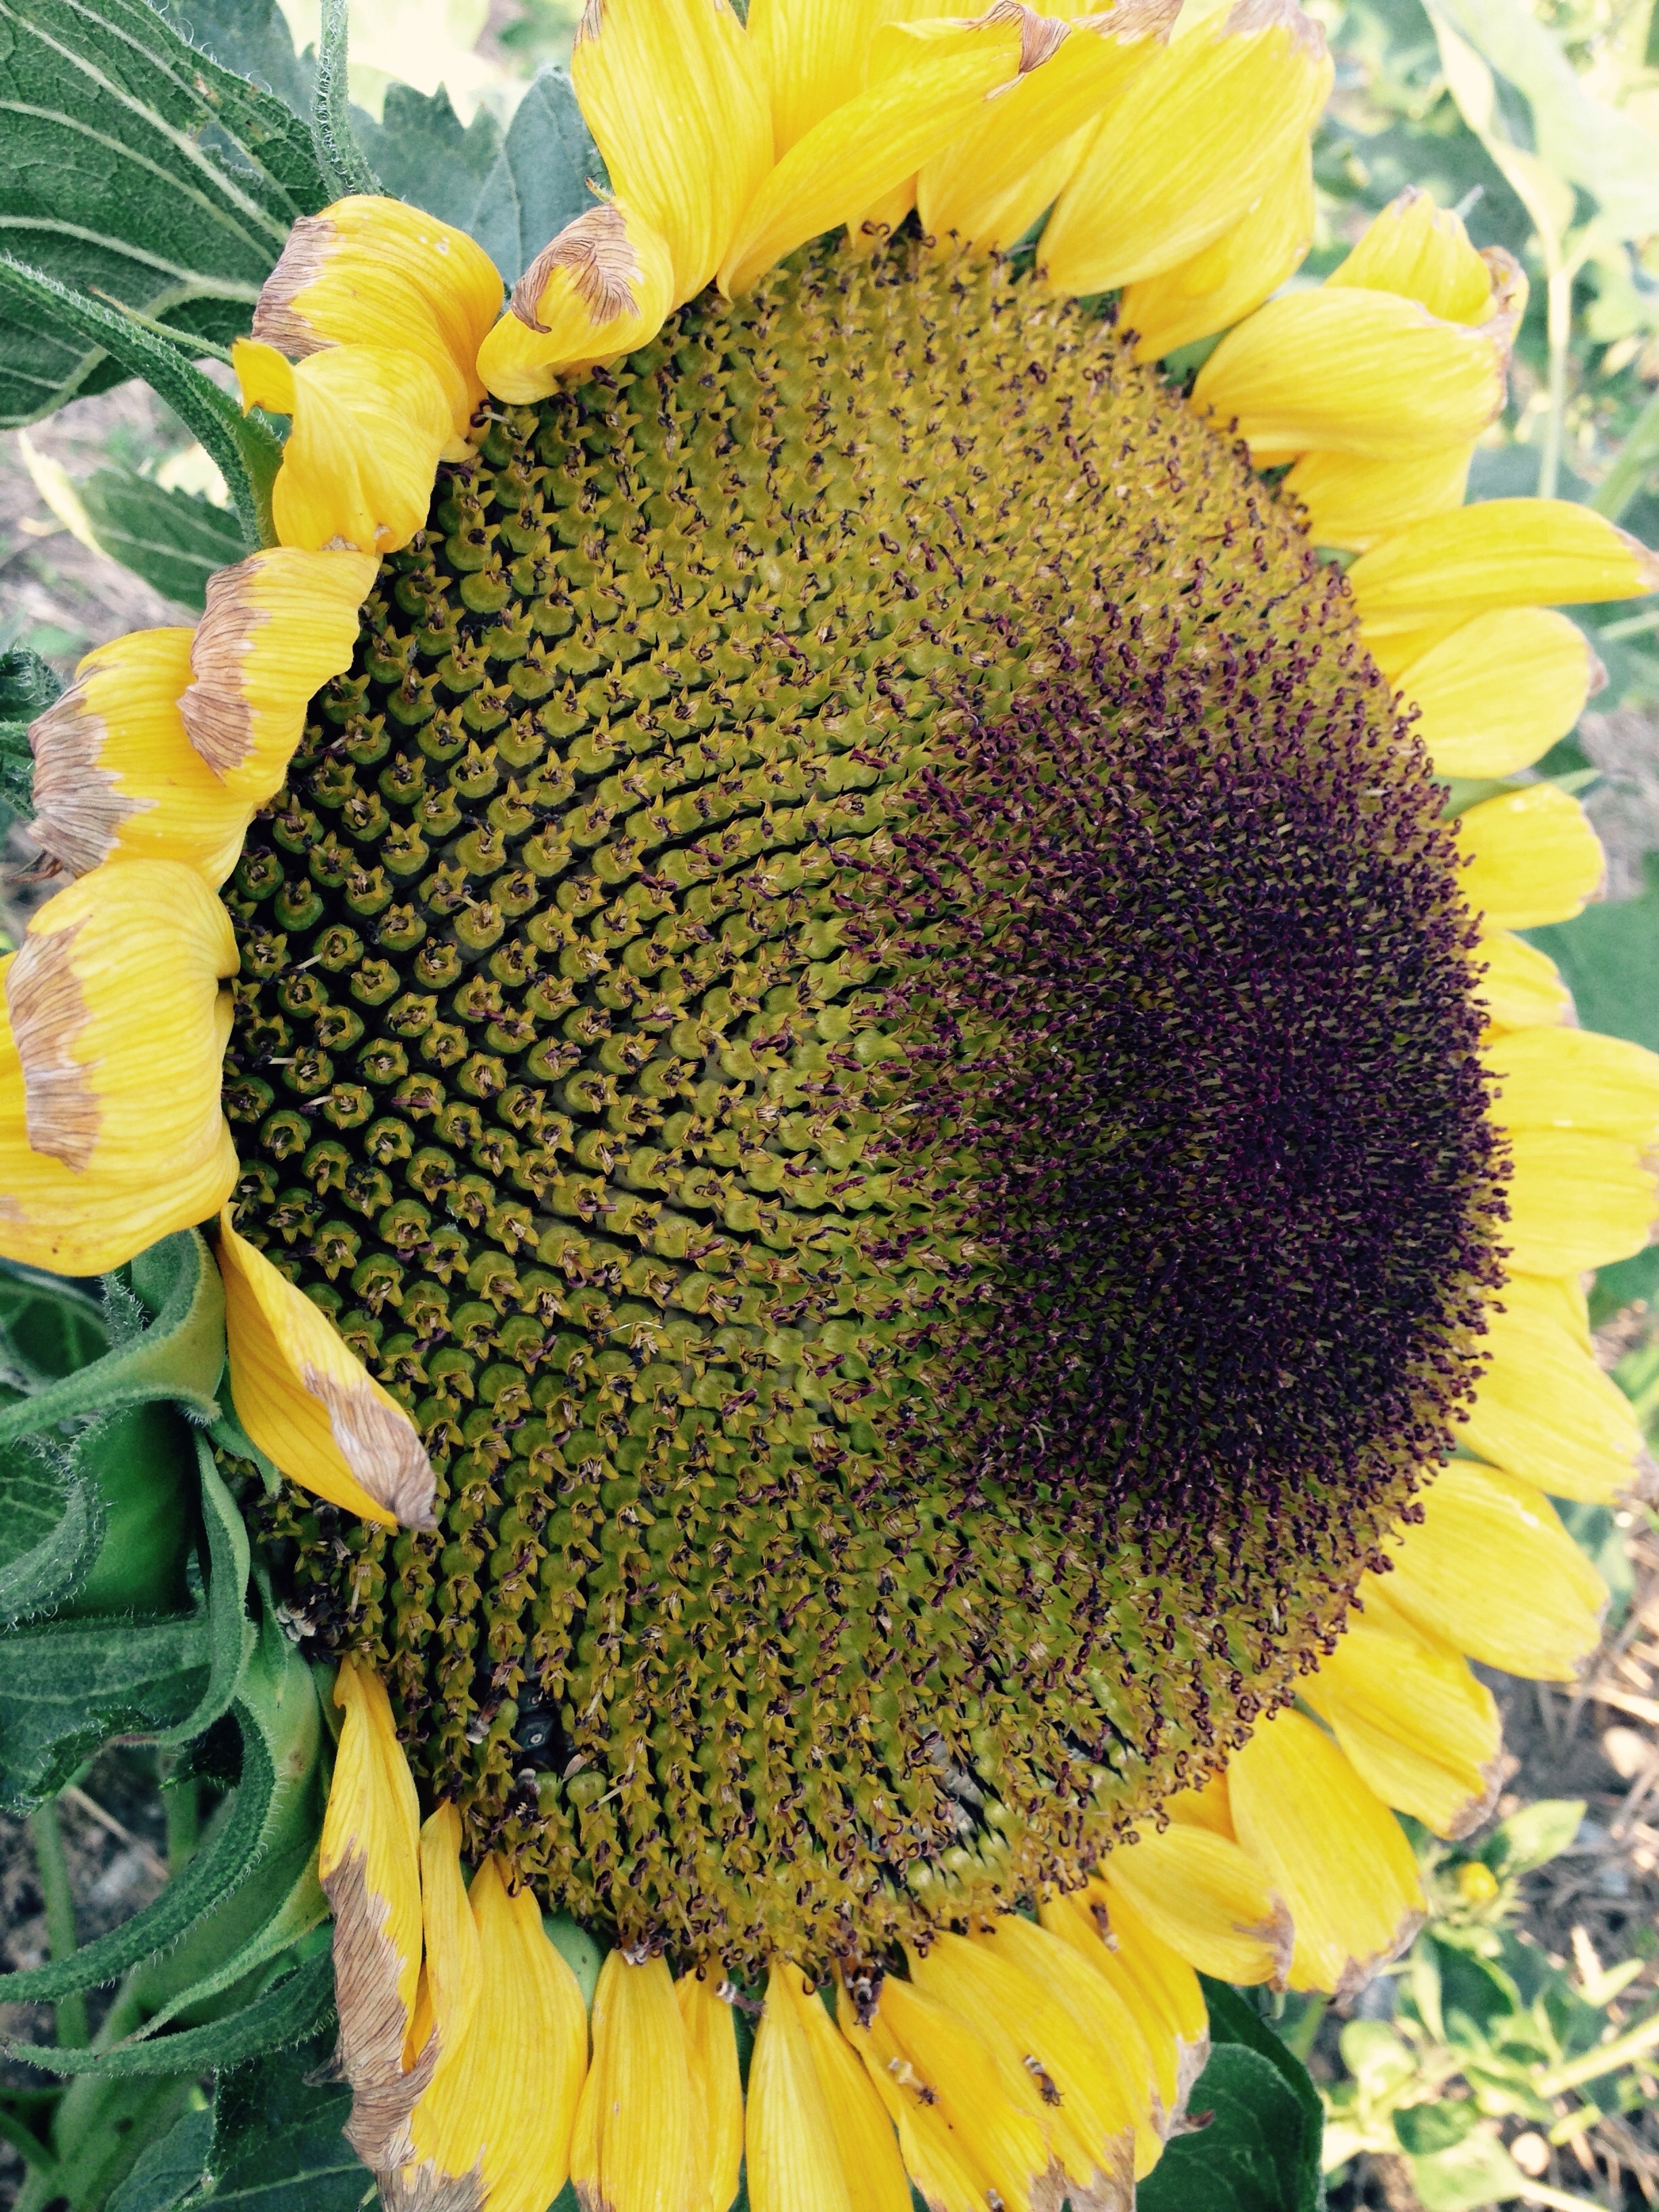
nature, cold, plant, sun, field, flower, summer, harvest, produce, autumn, botany, yellow, healthy, snack, eat, flora, delicious, sunflower, sun flower, beautiful, oil, vegetarian food, vitamins, floristry, nibble, flowering plant, daisy family, asterales, presses, sunflower seed, annual plant, land plant